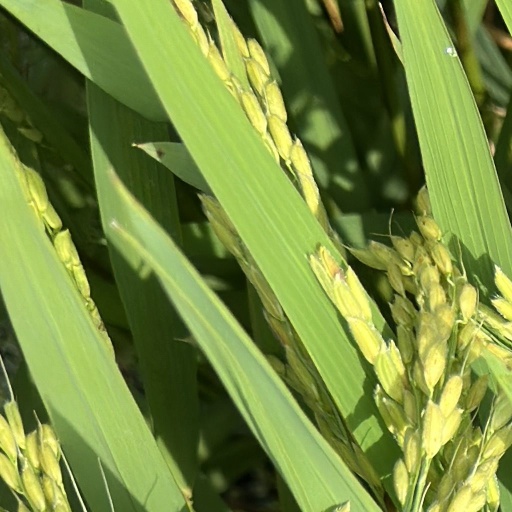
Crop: rice